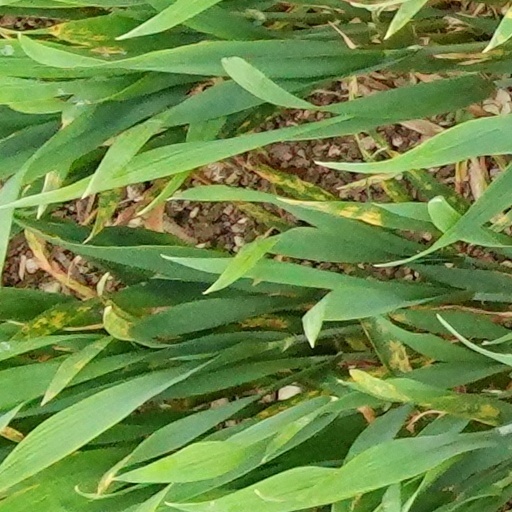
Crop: wheat